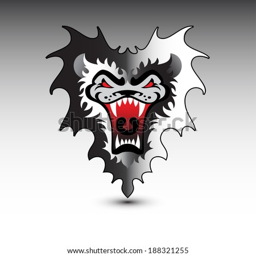
illustration of a lion 's head